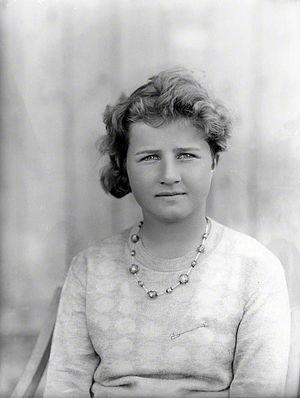
Dorothy « Dodo » May Sutton Bundy est une joueuse de tennis américaine. Elle a joué au plus haut niveau du milieu des années 1930 jusqu'à la fin des années 1950. Elle est aussi connue sous son nom de femme mariée, Dorothy Cheney.